Gideon the Ninth

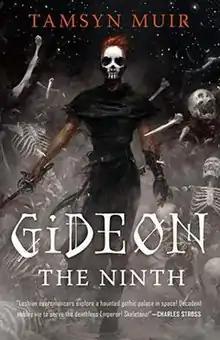
Cover art

Gideon the Ninth is a 2019 science fantasy novel by the New Zealand writer Tamsyn Muir. It is Muir's debut novel and the first in her "The Locked Tomb" series, followed by "Harrow the Ninth" (2020), "Nona the Ninth" (2022), and the upcoming "Alecto the Ninth."